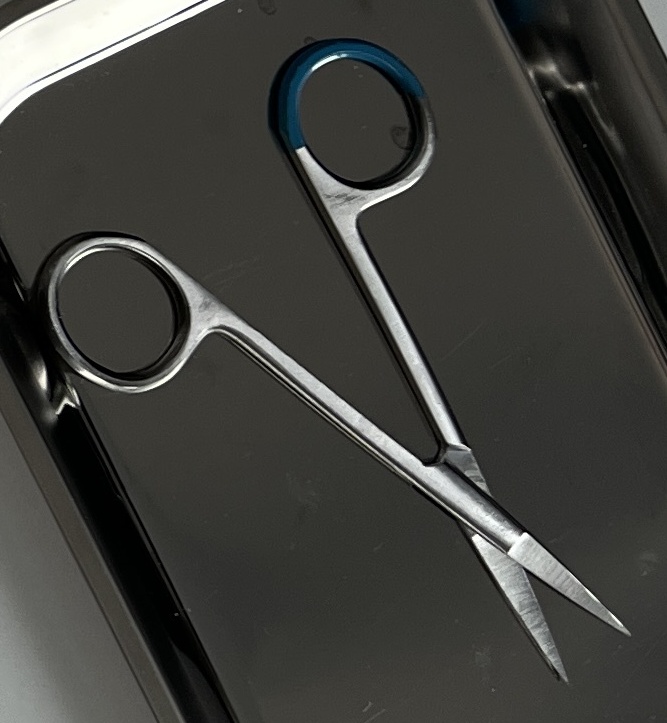
Hinged instrument state: open